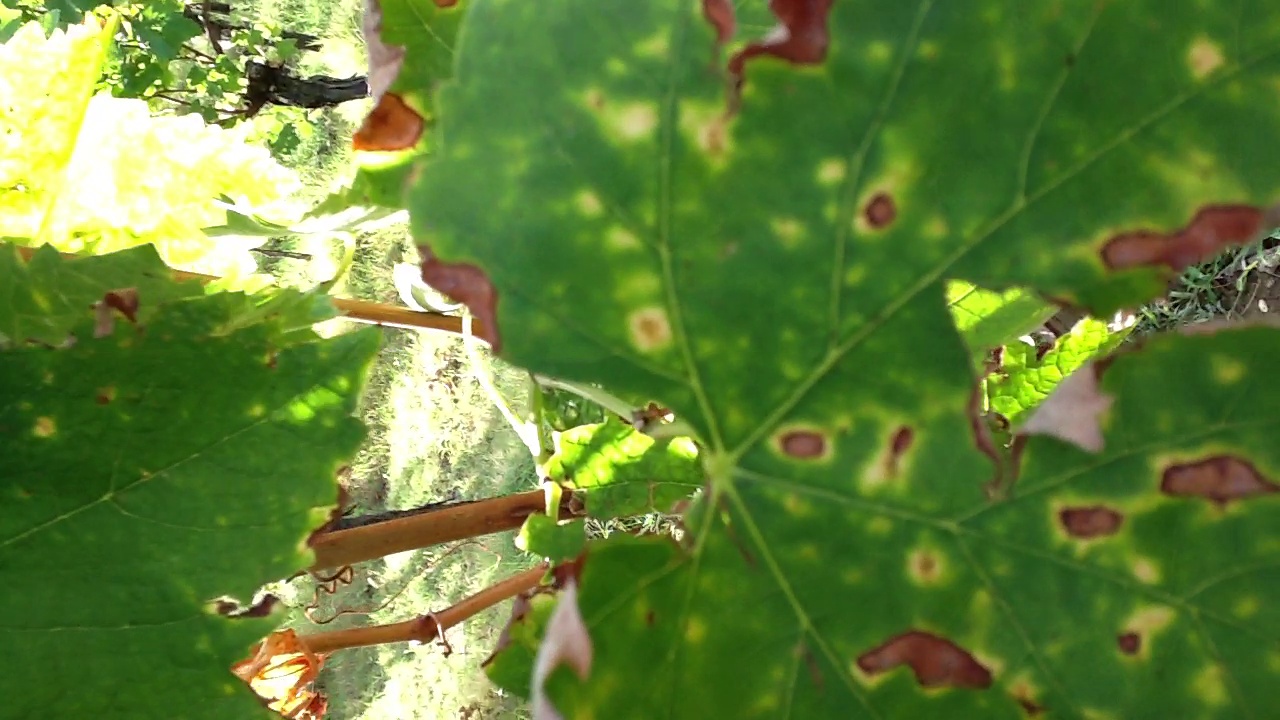
Label: esca